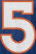
Number: 5